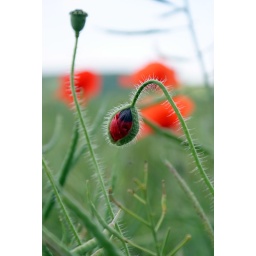
Spotted these lovely wild poppies in a rape seed field whilst walking on the Monarch's Way.